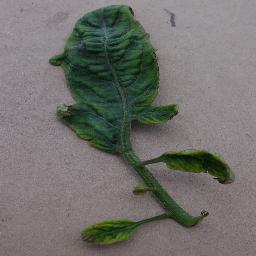
Label: Tomato___Tomato_Yellow_Leaf_Curl_Virus